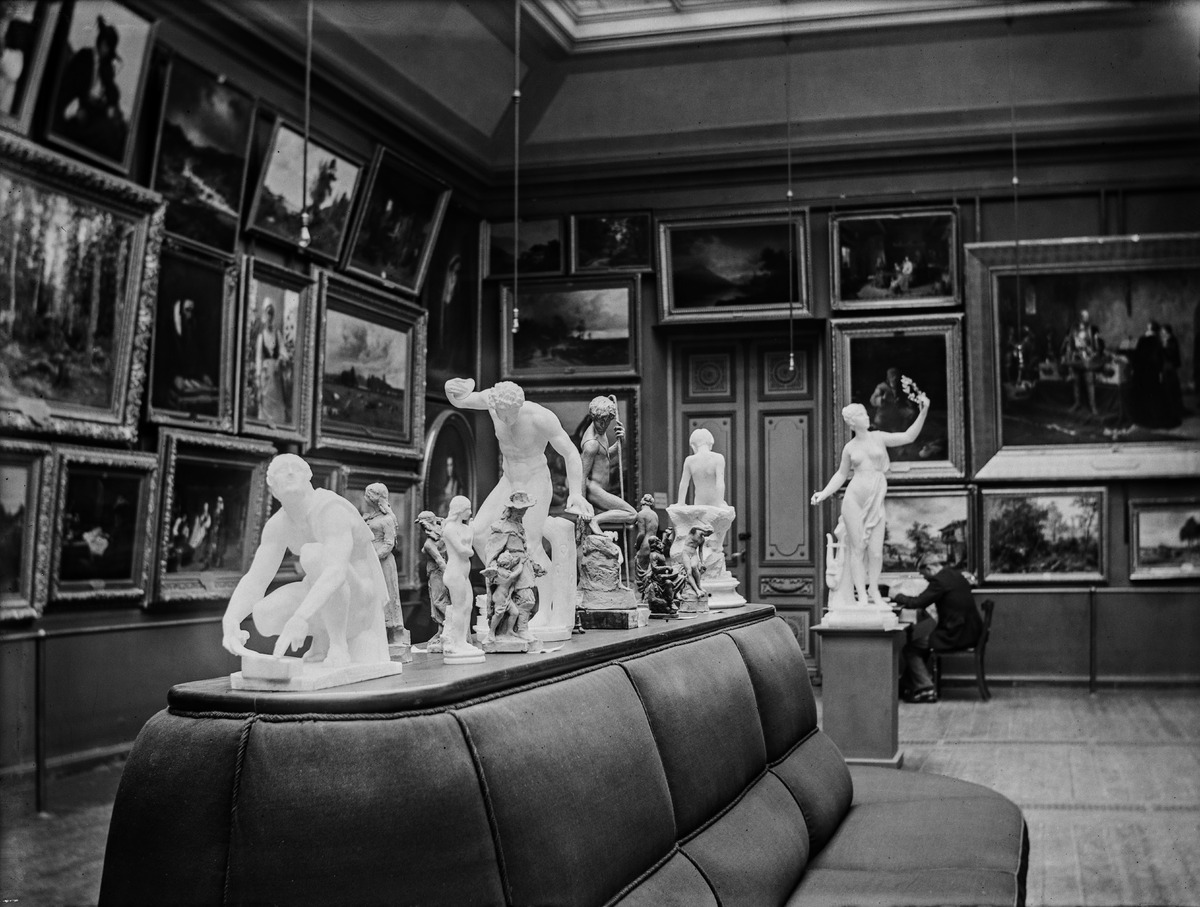
Suomen Taideyhdistyksen (perustettu 1846) kokoelmat Ateneumissa (valm
sisällön kuvaus: Suomen Taideyhdistyksen (perustettu 1846) kokoelmat Ateneumissa (valm. 1887). mustavalkoinen
Kuvaaja: Wasastjerna, Nils Jakob, valokuvaaja
Ajankohta: kuvausaika 1893
Paikka: Suomi, Uusimaa, Helsinki, Kluuvi Helsinki, Kaivokatu 2
Aiheet: taidemuseot, taidenäyttelyt, taidekokoelmat, maalaukset, veistokset